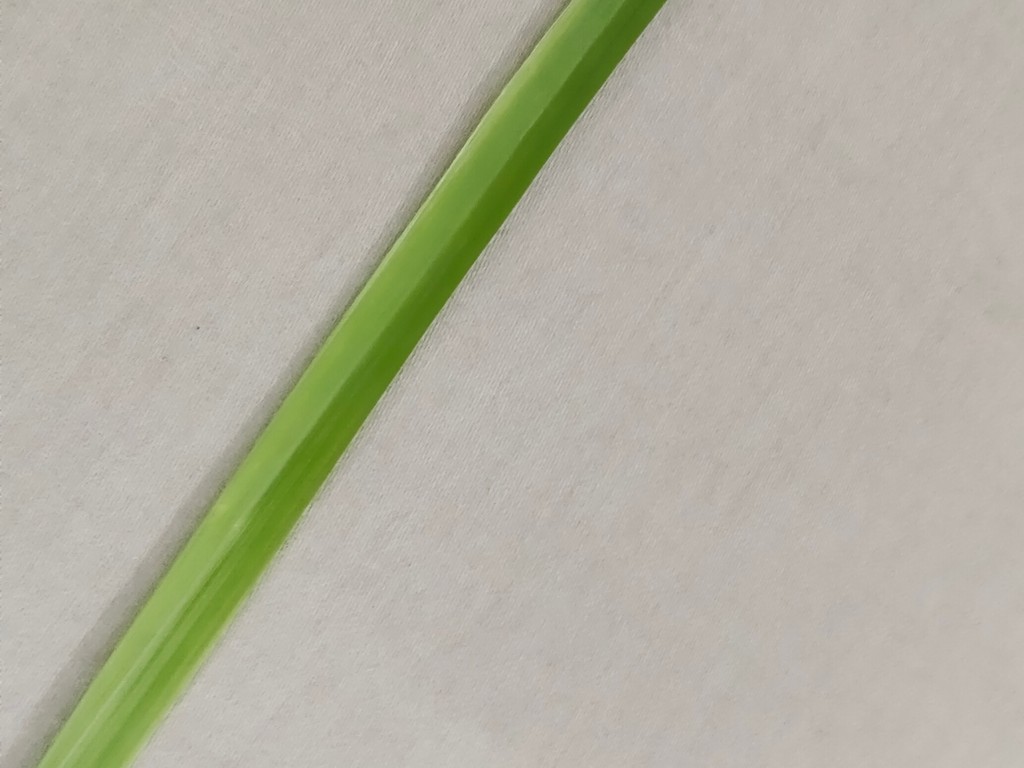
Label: Healthy